Trematodiasis

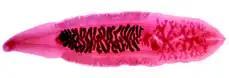
Clonorchis sinesis, a species which causes trematodiases that infect the liver

"Clonorchis sinensis" and "Opisthorchis viverrini" are two species that can cause trematodiases that infect the liver. These are more prevalent in males than females, and more common in adults than children. Fasciola hepatica, a species of liver flukes, has a higher incidence rate in children and females, with more cases of lung fluke and intestinal trematodiases in children. Cases of liver and lung fluke trematodiasis are frequent due to the length of time the trematode can live in host organisms, and increased chances of reinfection.